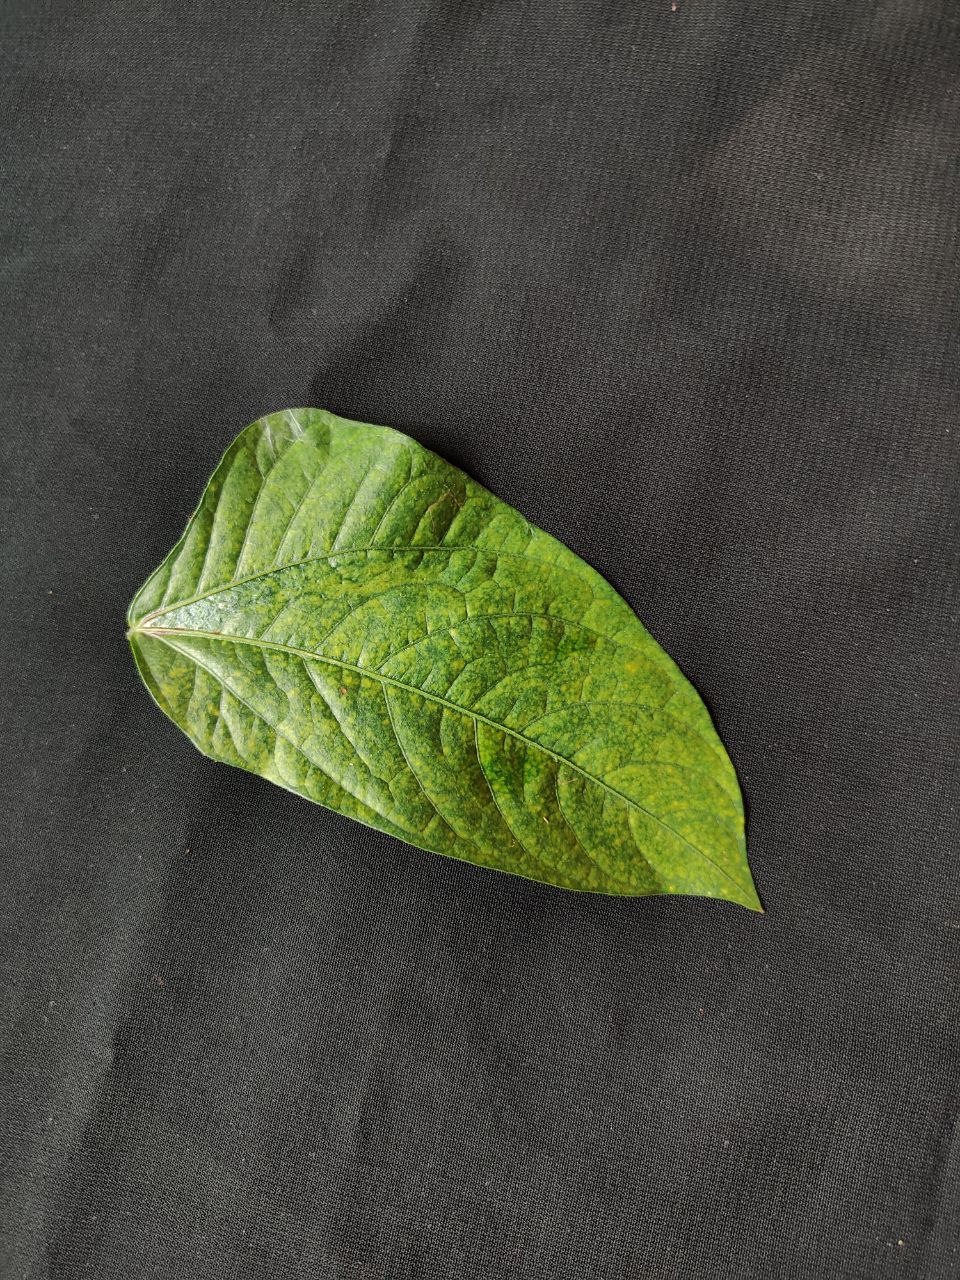
Crop: cowpea
Leaf condition: Mosaic Virus